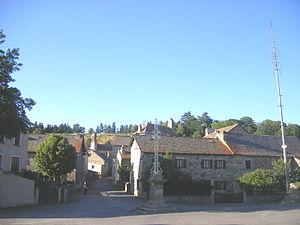
Pelouse, Lozère, France.
Pelouse est une commune française, située dans le département de la Lozère en région Occitanie. Elle est située sur le versant est du plateau du Charpal, classé dans le réseau Natura 2000.